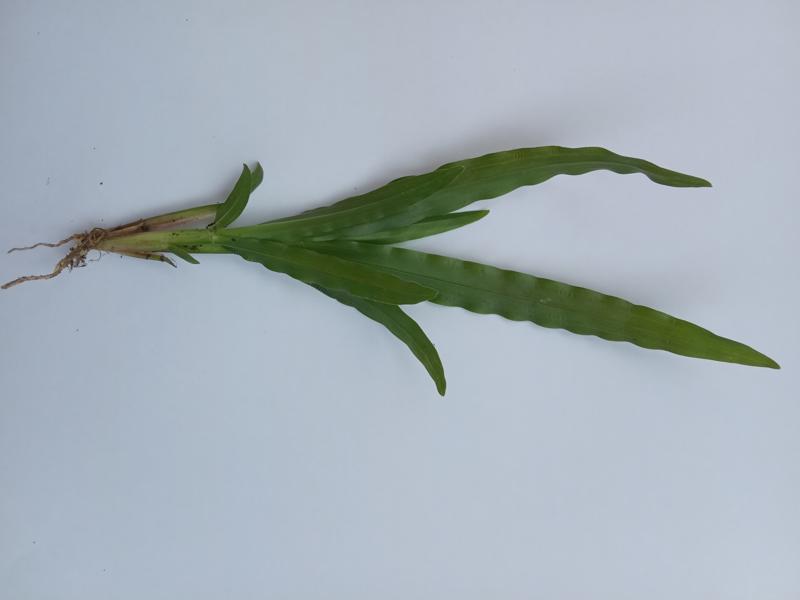
Weed species: Paspalum scrobiculatum